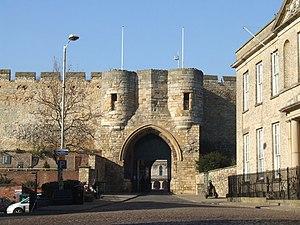
Le château de Lincoln est un imposant château-fort dominant la ville de Lincoln dans le Lincolnshire en Angleterre.